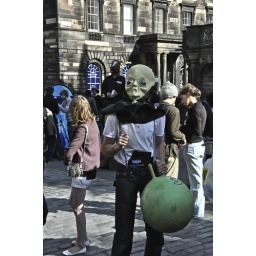
edinburgh international fringe and comedy festival 2009 pretty girl in red mac